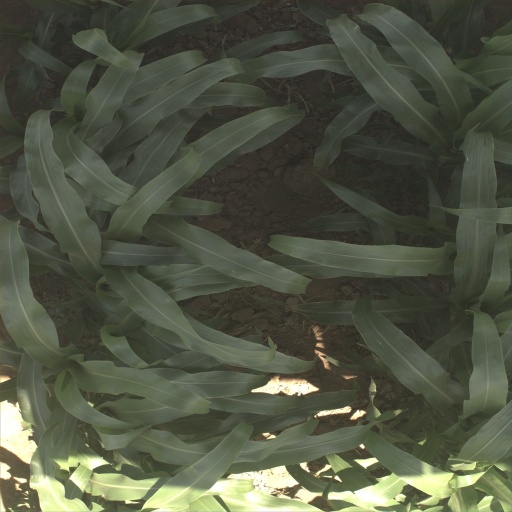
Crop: sorghum